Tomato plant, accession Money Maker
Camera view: bottom (45 deg); turntable rotation: 240 degrees
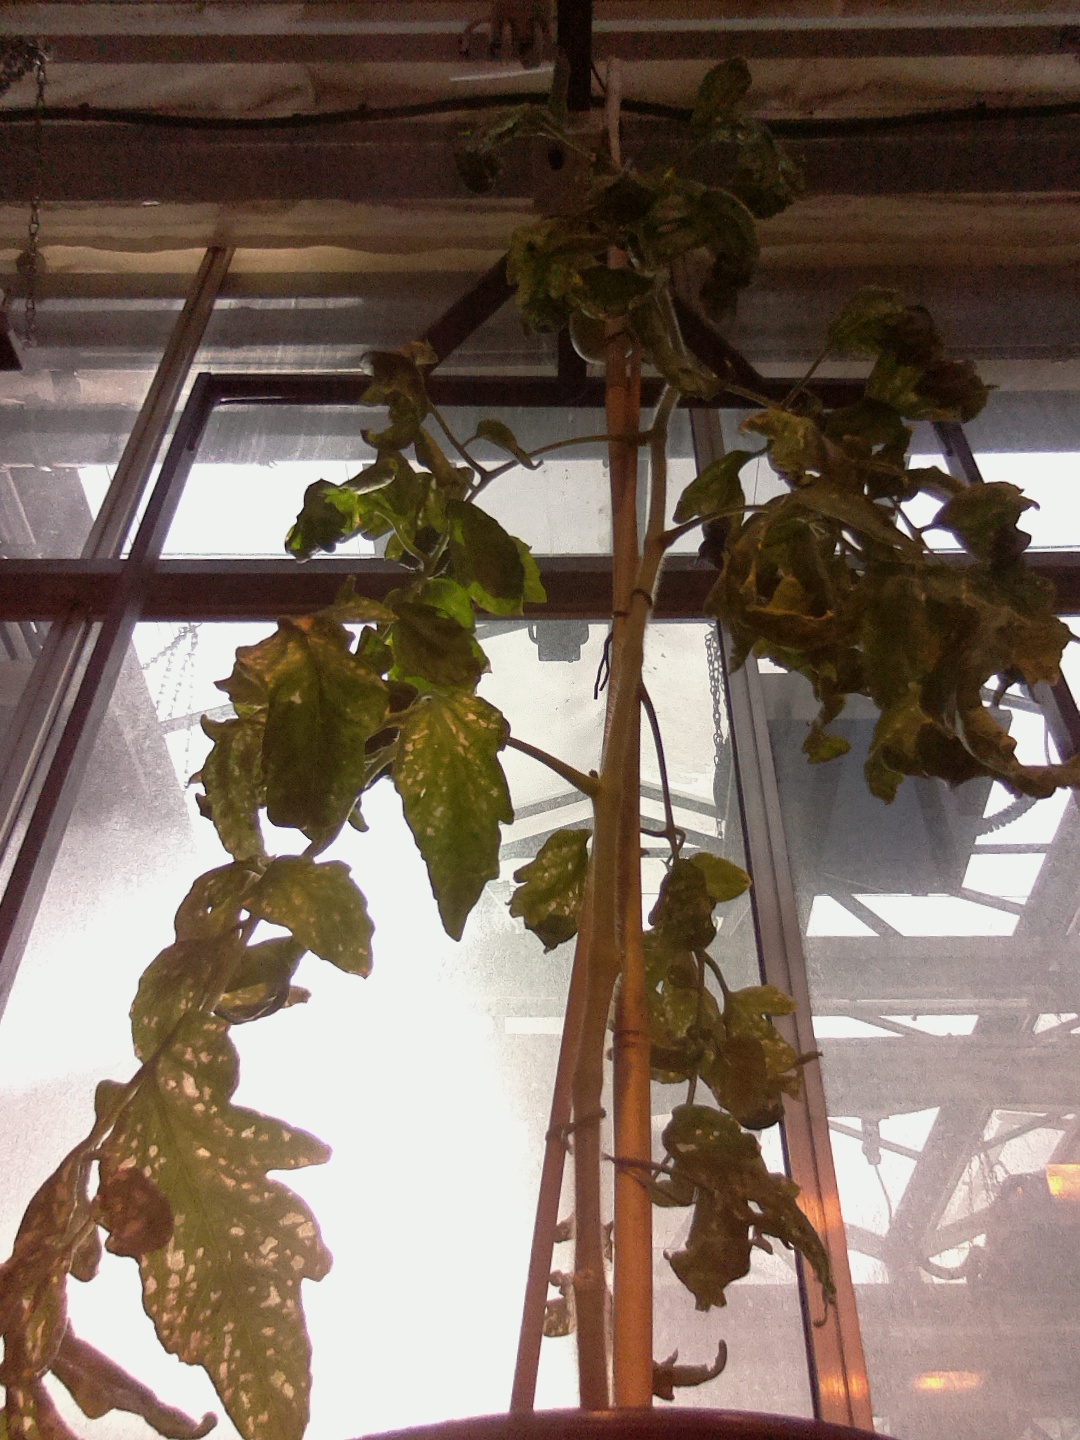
BBCH growth stage 78: 80% -90% of final fruit size